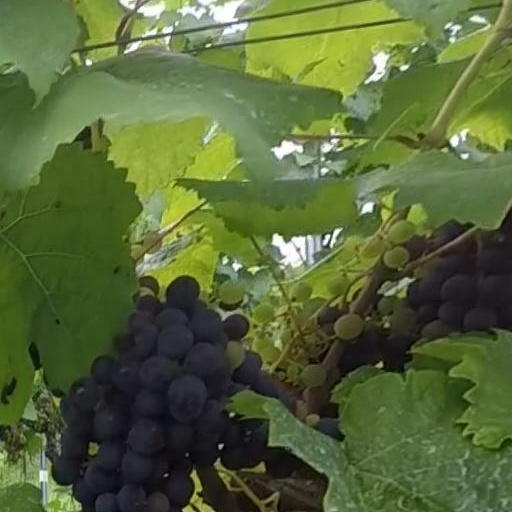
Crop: grape